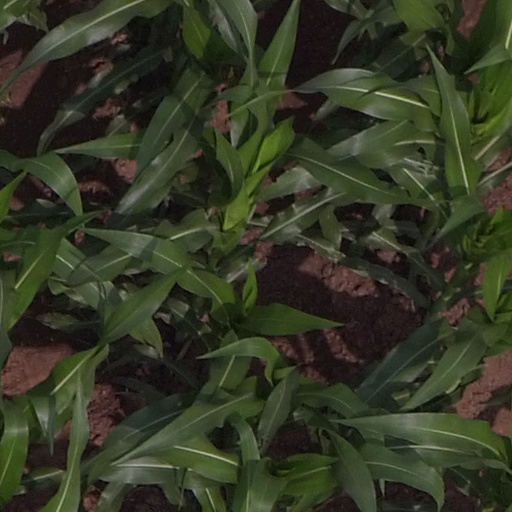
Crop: maize; corn